MS Arberia

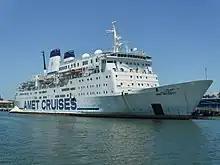
"Amet Majesty"

In April 2009 the "Wasa Queen" was sold to Chryses Finance Co. and renamed "Arberia". In July of the same year she entered service on Ilion Lines' service connecting Trieste and Bari via Durrës.